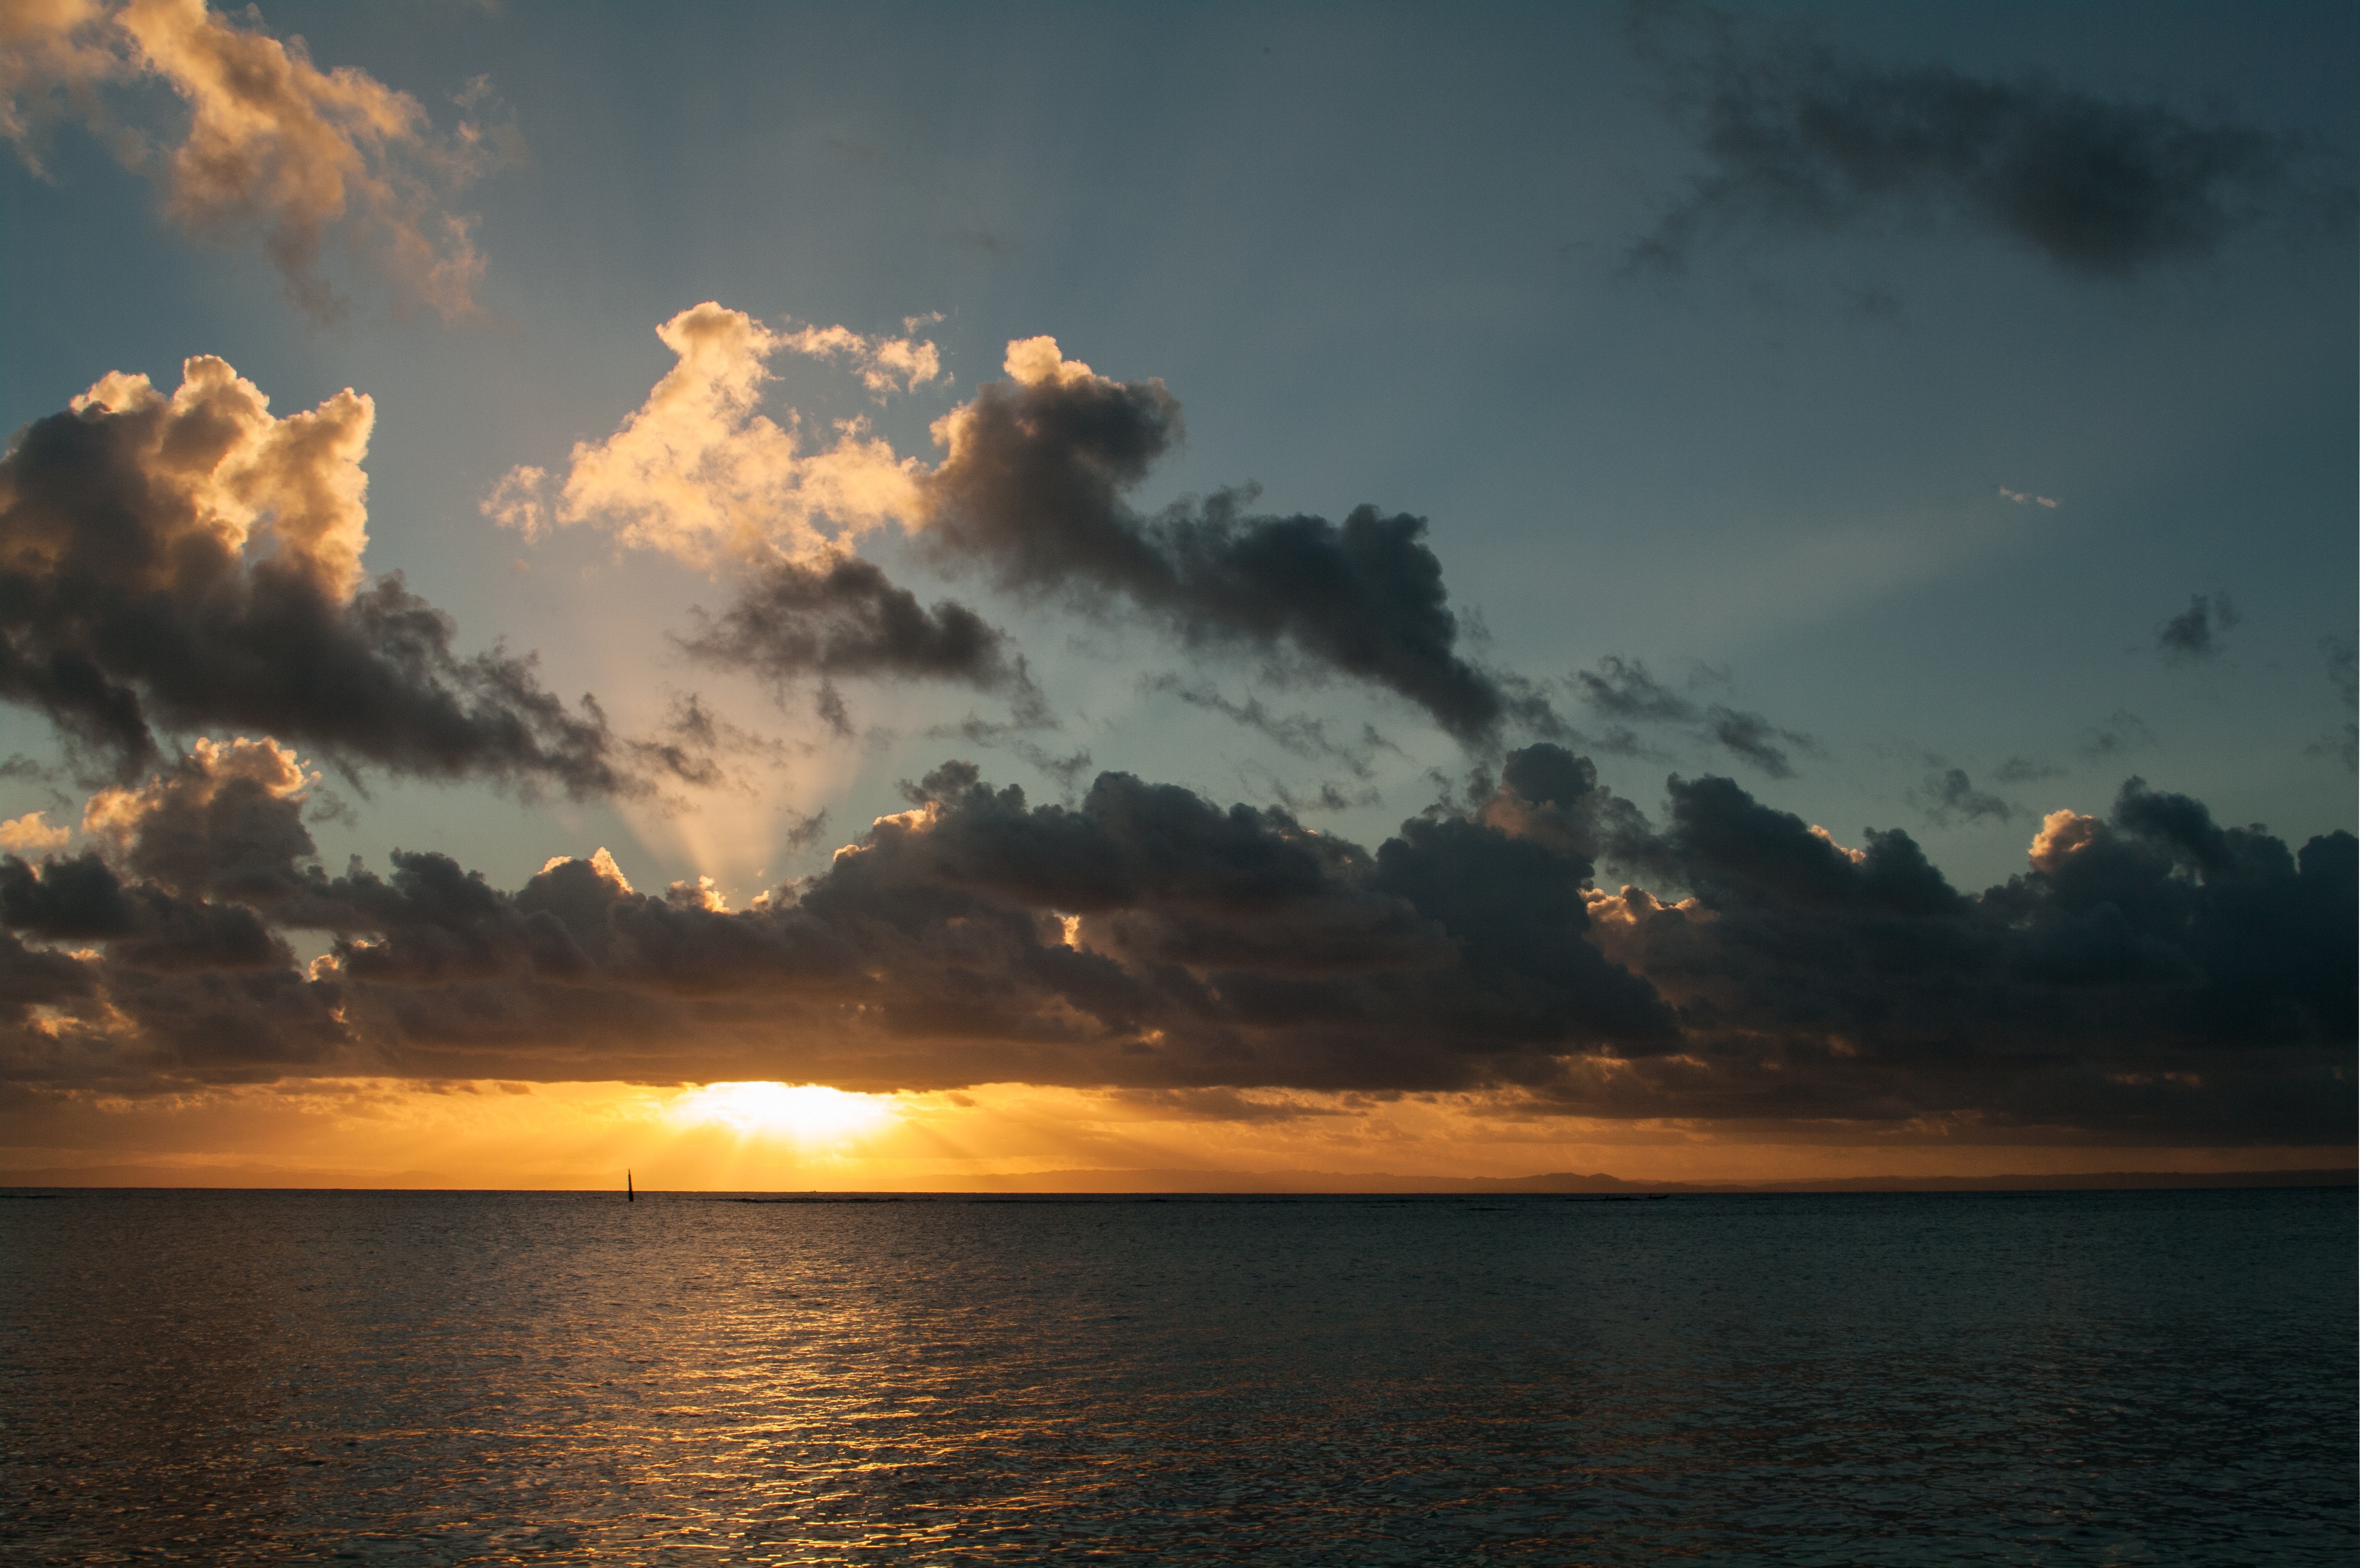
beach, landscape, sea, coast, ocean, horizon, cloud, sky, sunshine, sun, sunrise, sunset, sunlight, morning, wave, dawn, atmosphere, vacation, coastline, dusk, evening, tropical, seascape, yellow, madagascar, sunrays, exotic, afterglow, meteorological phenomenon, wind wave, sainte marie